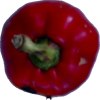
Label: red_pepper